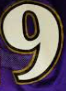
Number: 9